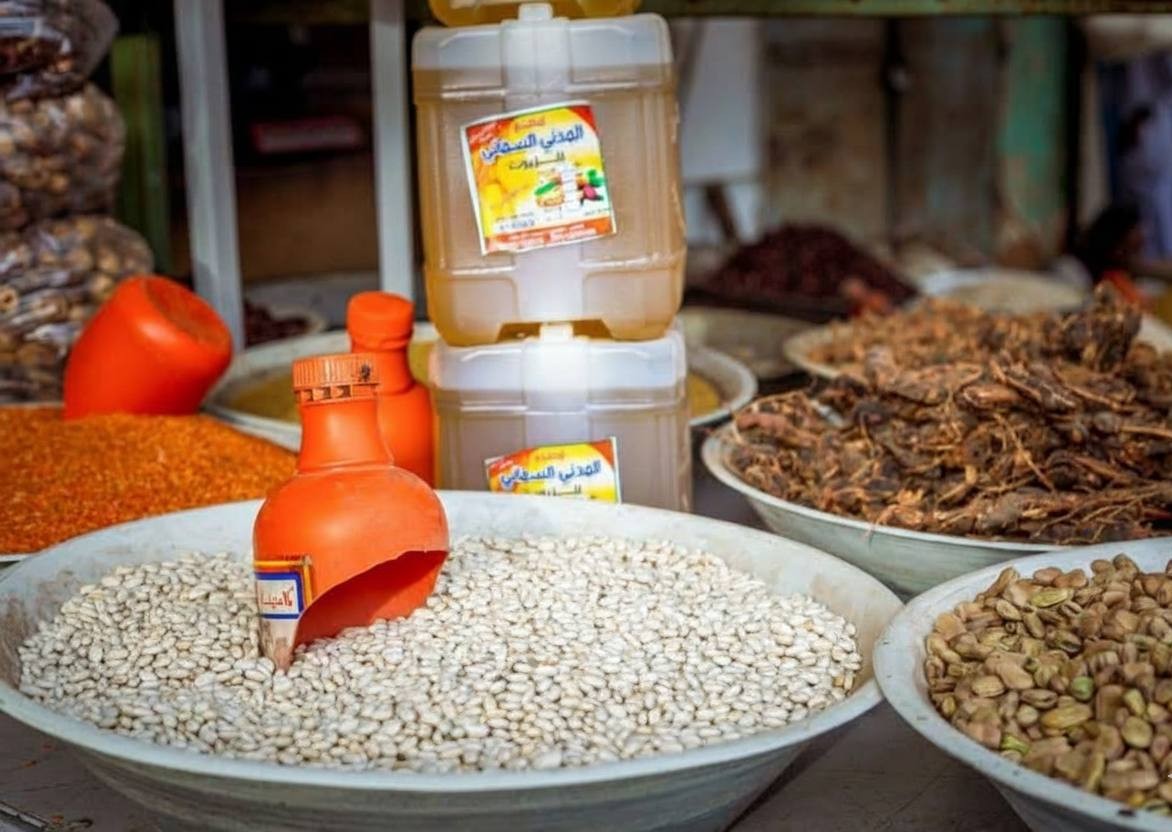
الوصف بالفصحى: محل في السوق يعرض الفاصوليا والفول والتبلدي المر في أوعية حديدية، وبجانبها أوعية زيت بلاستيكية
الوصف بالعامية السودانية: فاصوليا وفول مصري وعرديب مختوتين في طشاتة حديد و جركانات زيت في محل في السوق
التصنيف: Marketplaces